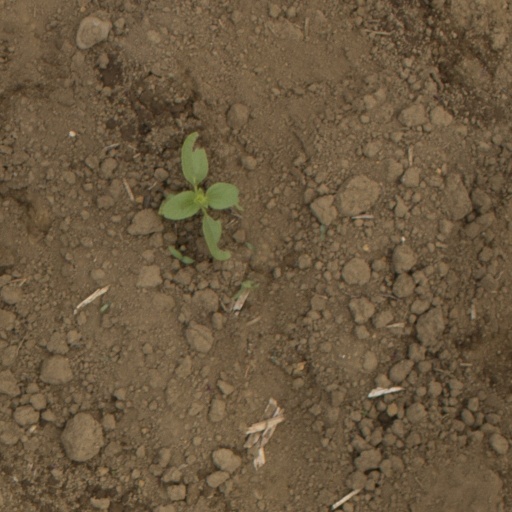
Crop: Jerusalem artichoke